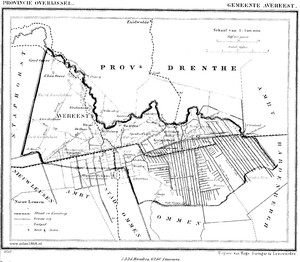
Avereest est une ancienne commune néerlandaise de la province d'Overijssel.